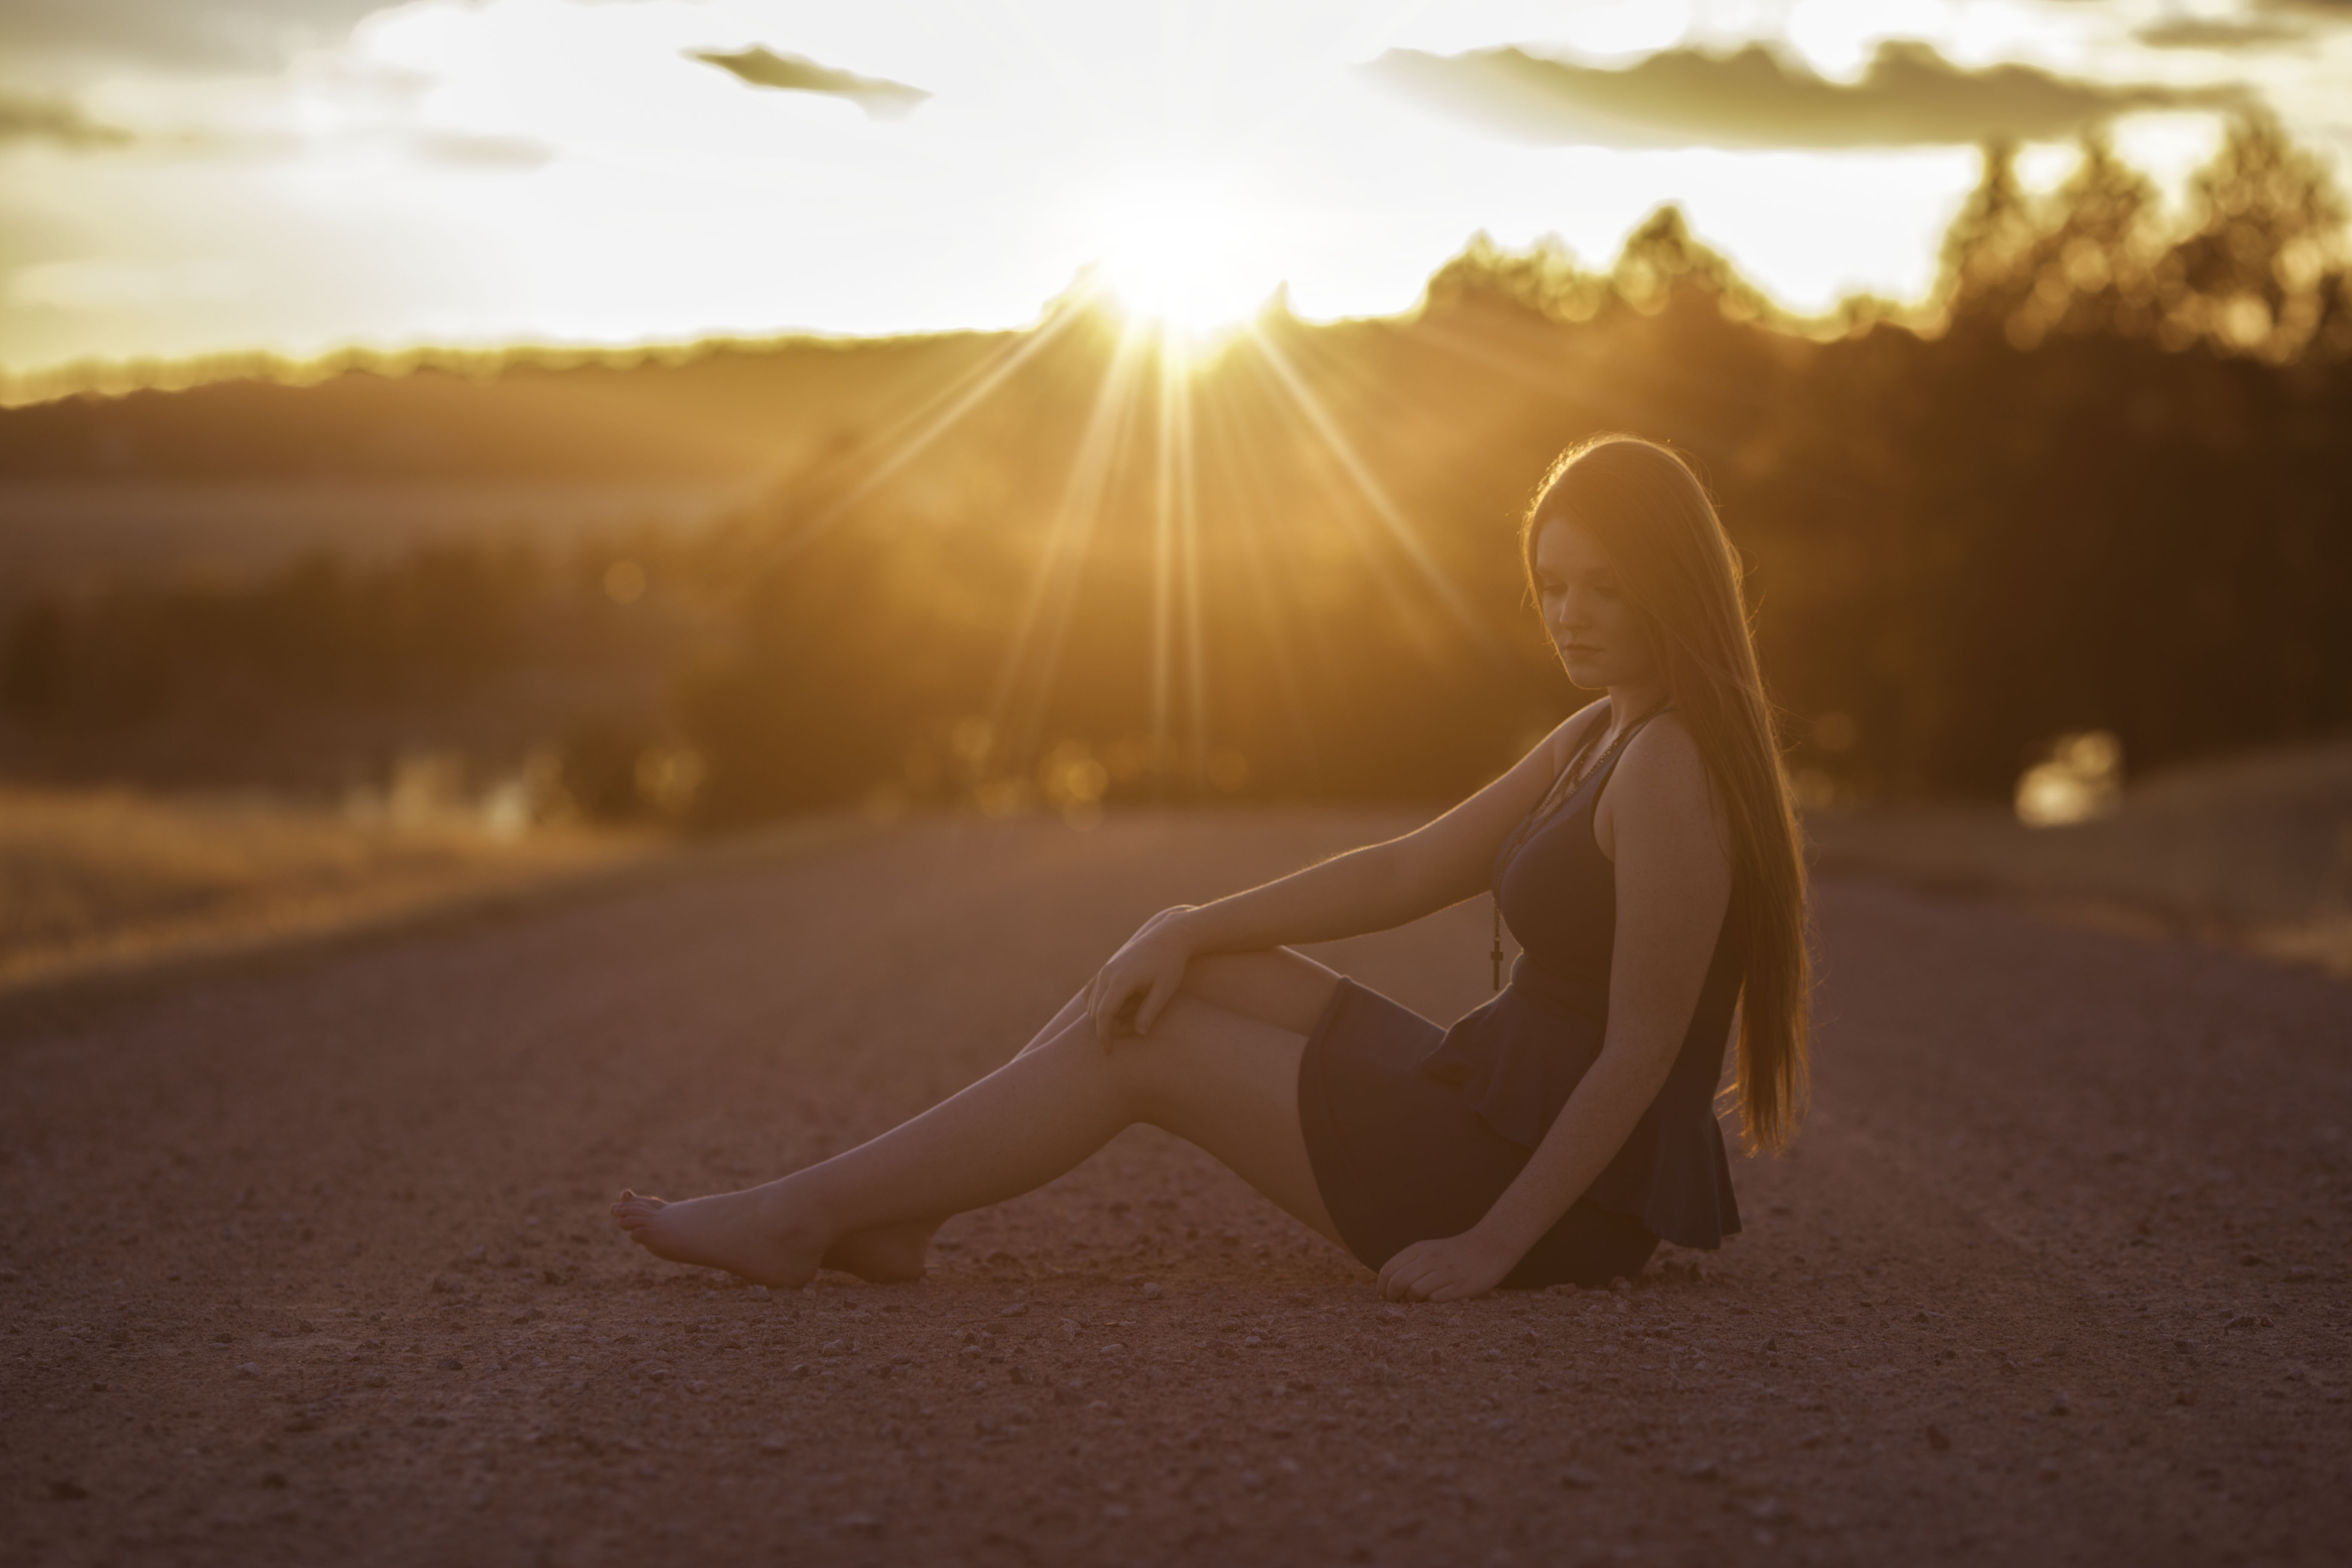
sea, outdoor, sand, horizon, light, people, girl, sun, sunrise, sunset, photography, sunlight, morning, wave, summer, female, young, shadow, outdoors, photograph, redhead, beauty, attractive, atmospheric phenomenon